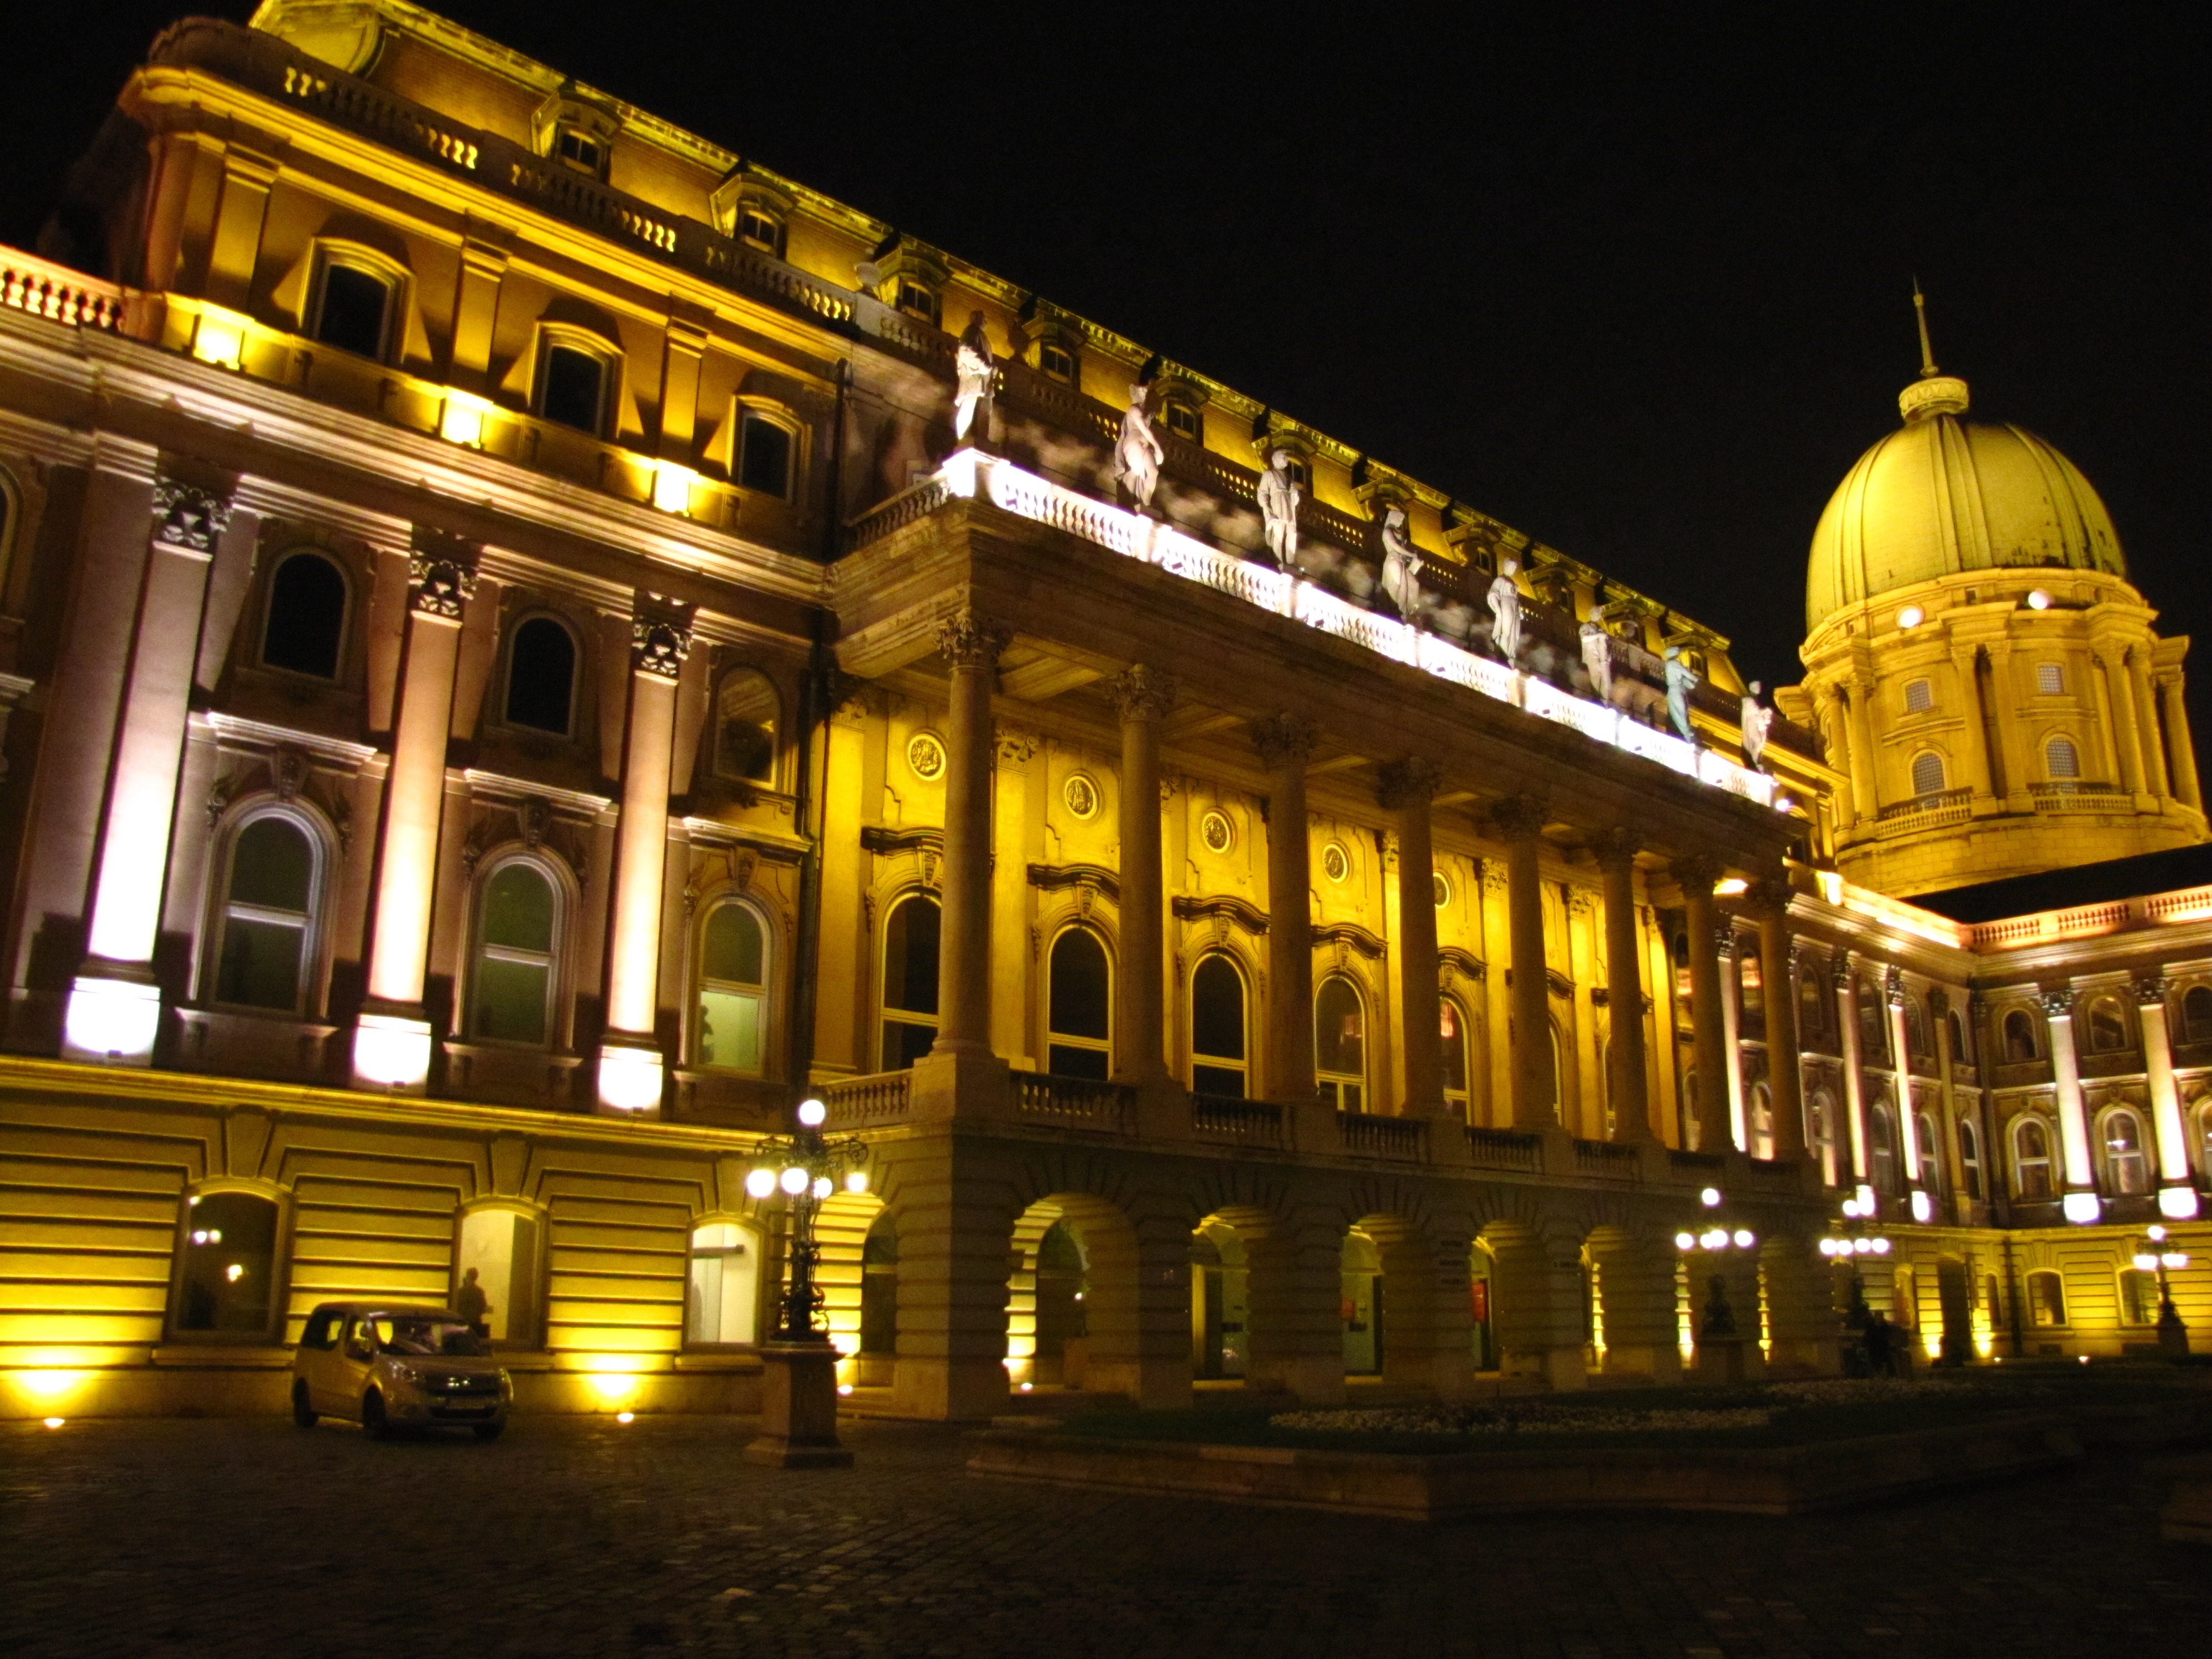
night, building, palace, evening, opera house, plaza, landmark, facade, lighting, in the evening, buda, illuminations